Brunei Darussalam Scouts Association

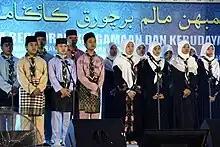
Bruneian scouts performing at a national event in 2023

PPNBD hosted its first jamboree at the headquarters campground in 1985. The second jamboree was conducted in 1989, when 18 venture scouts were given the Sultan Scout Award and five commissioners and leaders were given the Rakis Medal. Kampong Parit Recreational Park hosted the third Jamboree in 1999. As part of the 'Visit Brunei Year' events, PPNBD took part in the International Youth Camp in 2001, which was organised in Anduki Recreational Park in Belait District in partnership with the Girl Guides Association and the Brunei Darussalam Red Crescent Society.